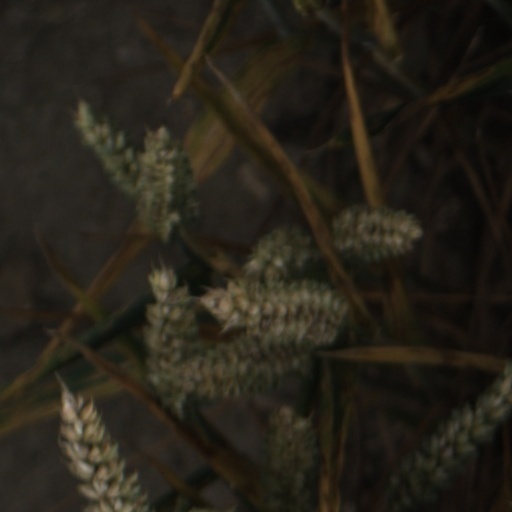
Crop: wheat